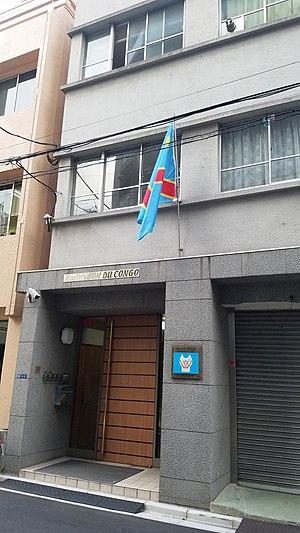
L'ambassade de la République Démocratique du Congo au Tokyo Japon - 5-8-5 Asakusabashi, Taito, Tokyo